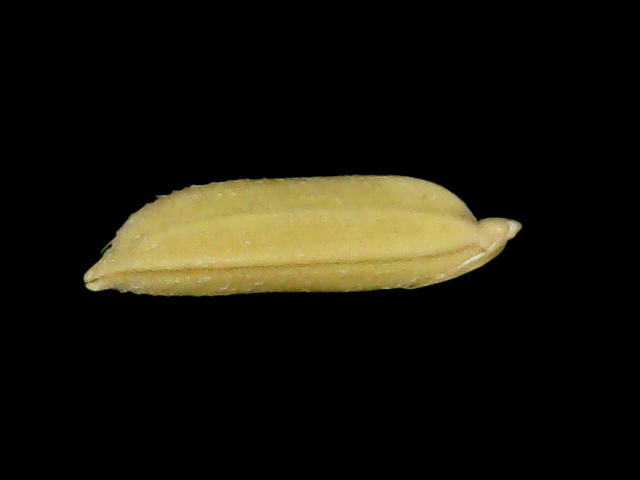
Rice variety: Bd85